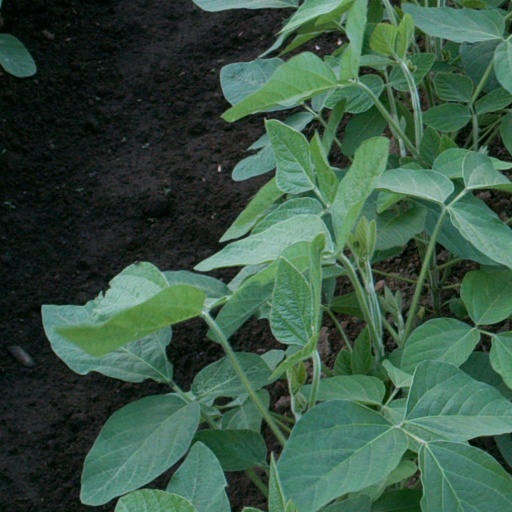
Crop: soybean